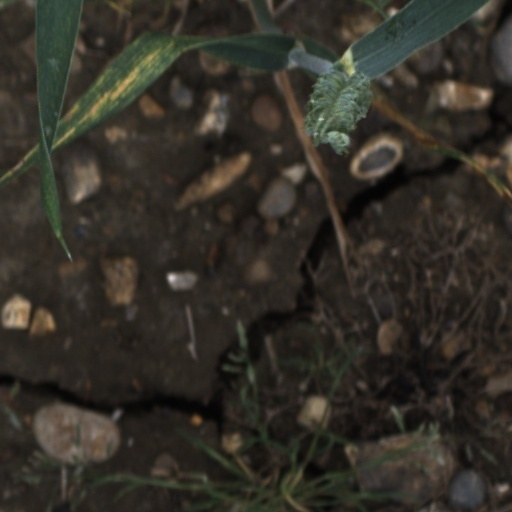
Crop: wheat